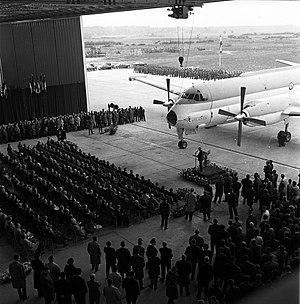
Ateliers Bréguet (Colomiers). 3 novembre 1961. Vue d'ensemble en plongée de la cérémonie de baptême de l'avion militaire ""Bréguet 1150 Atlantic"" destiné aux forces de l'OTAN en présence de M. Pierre Mesmer (ministre de la Guerre) et de son épouse (marraine de l'avion)
Le Breguet Br 1150 Atlantic est un avion de patrouille maritime, conçu par Breguet Aviation et produit par la SECBAT, société européenne de construction du Breguet Atlantic. Il est commercialisé à partir de 1971 par la société Avions Marcel Dassault-Breguet Aviation devenue en 1990 Dassault Aviation. Il a été construit en 115 exemplaires dans deux versions et mis en service par cinq pays.
La Société anonyme des ateliers d’aviation Louis Breguet, généralement plus simplement désignée « Breguet Aviation », ou « Breguet », est un constructeur aéronautique français créé en 1911 par Louis Breguet. Ce fabricant d'avions, mais aussi de planeurs ou d'hélicoptères, est actif pendant six décennies avant d'être absorbé par Dassault Aviation, en 1971.